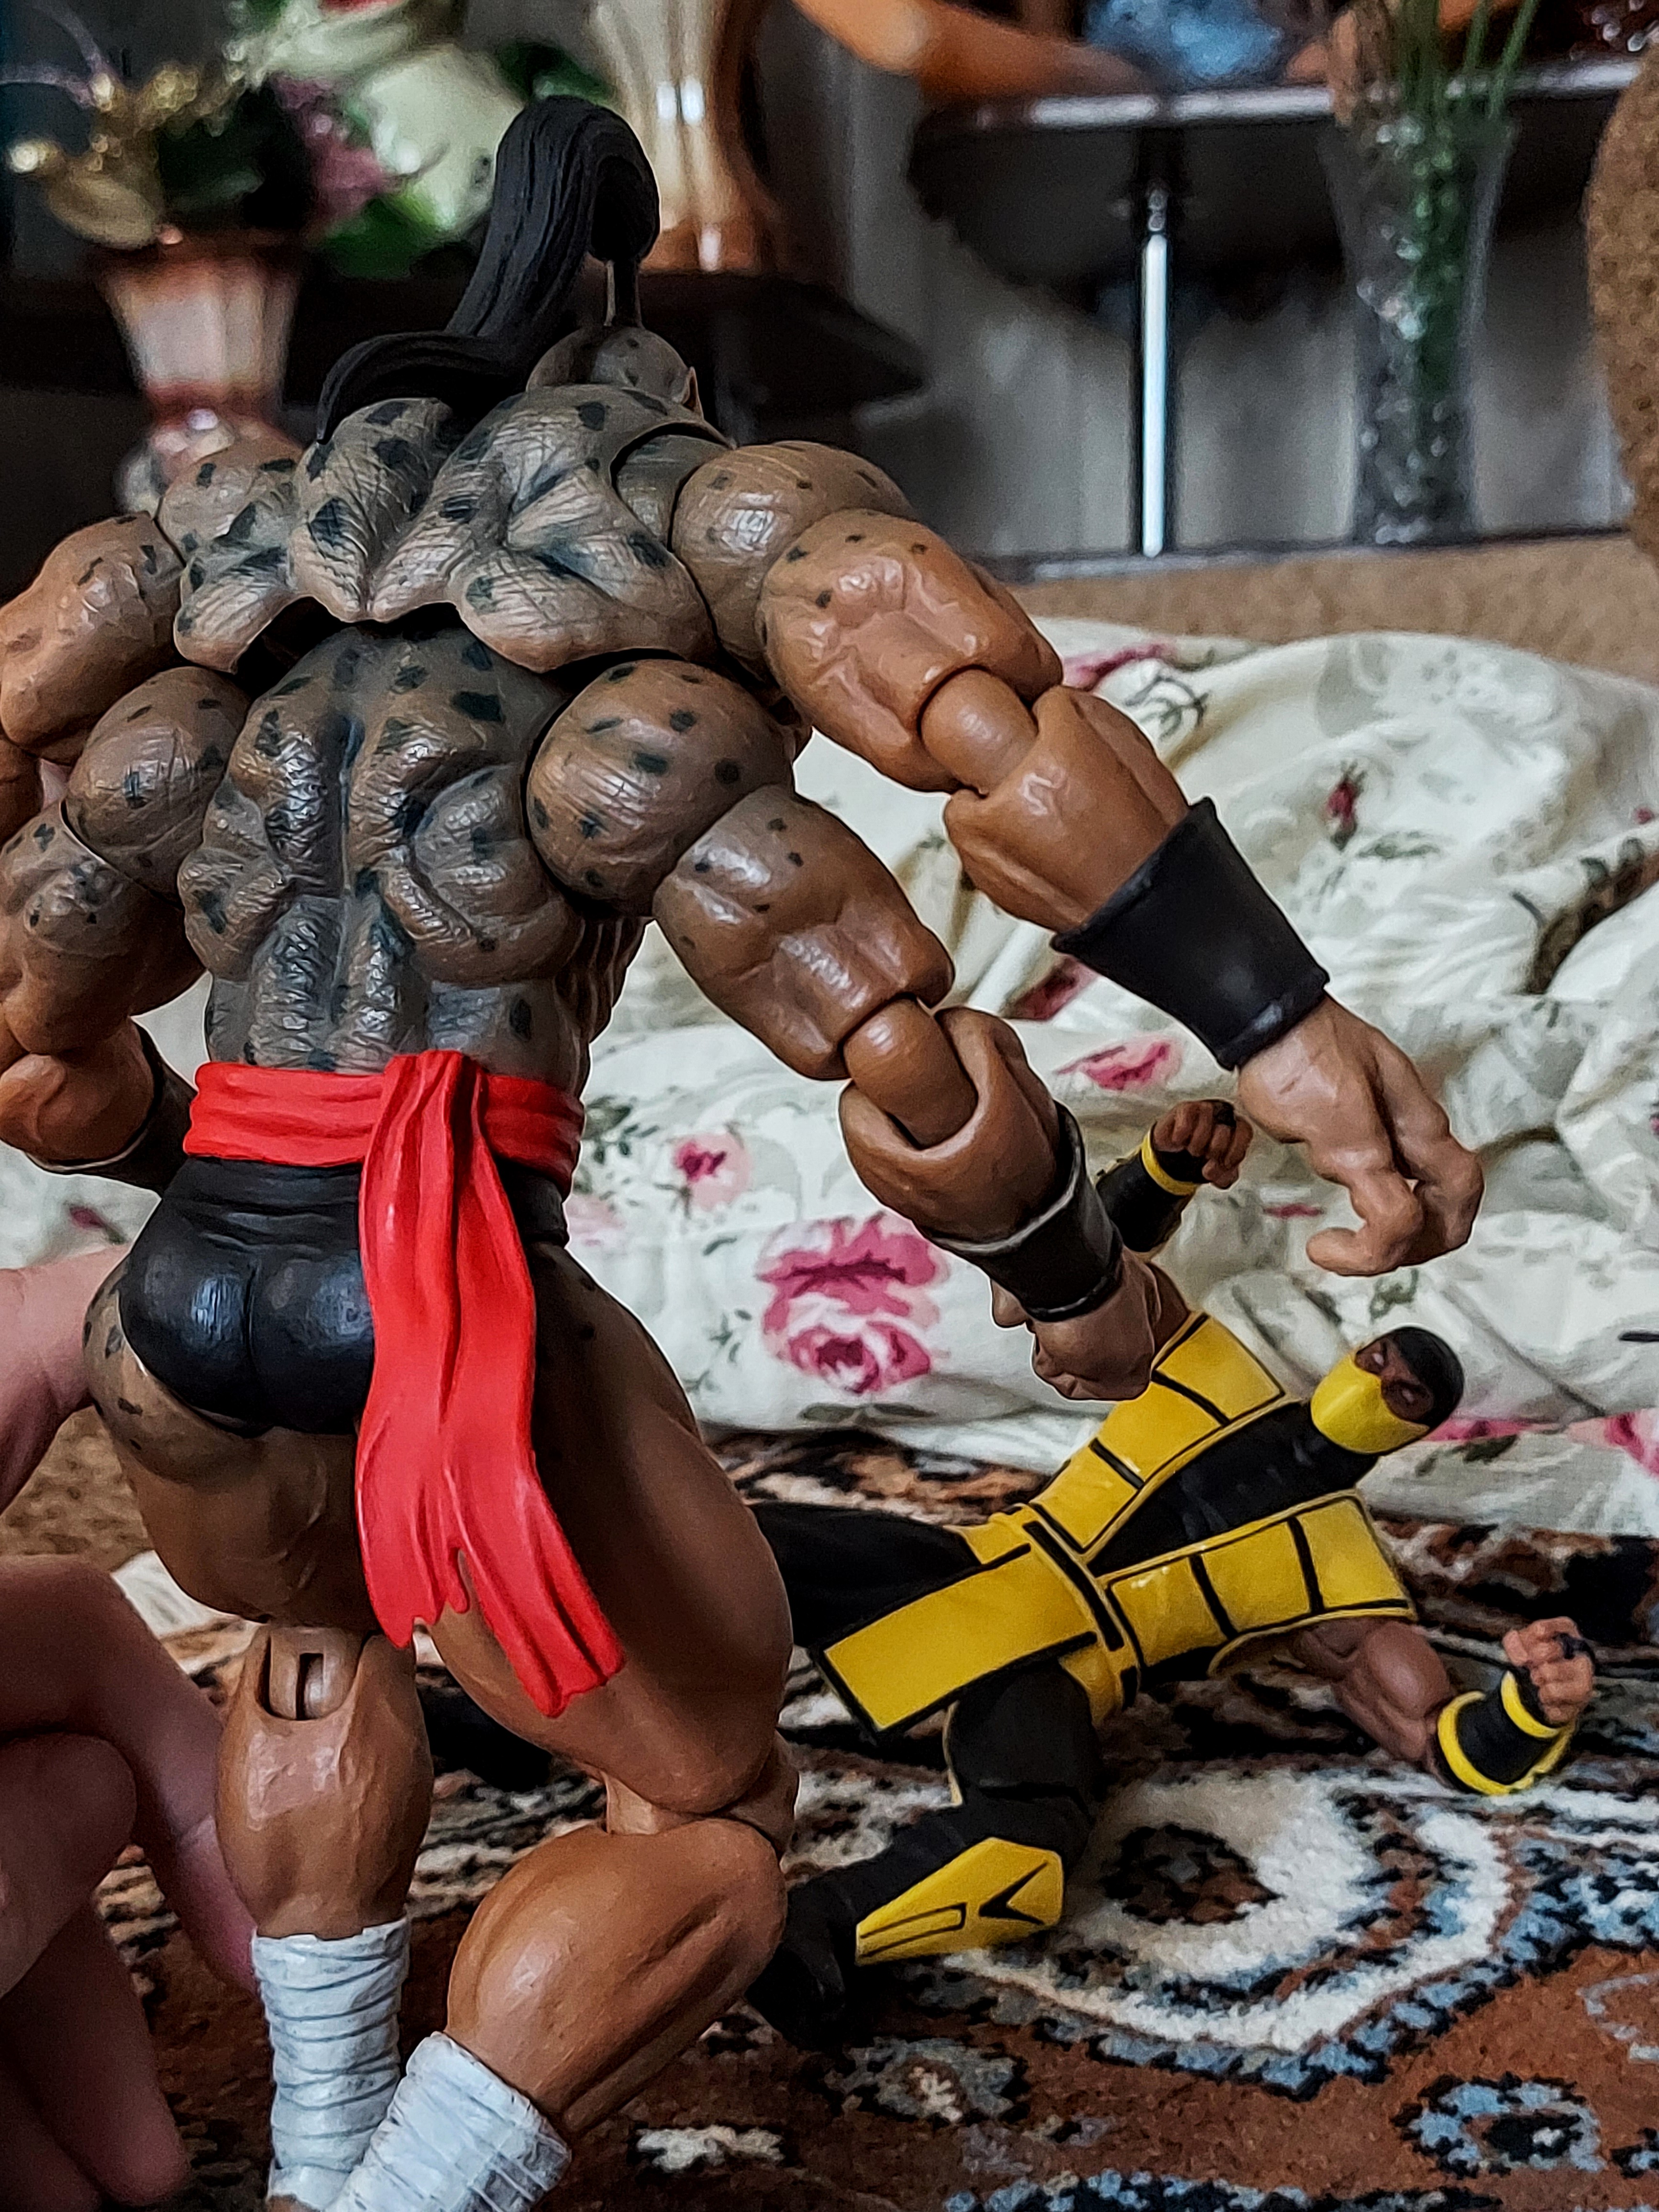
Shokan, storm, collectibles, warrior, fighter, action, figure, gesture, thigh, fun, event, art, human leg, chest, tableware, glove, thumb, selfie, competition event, personal protective equipment, flesh, shorts, fictional character, fiction, fan, nail, costume, Barechested, sports gear, mythology